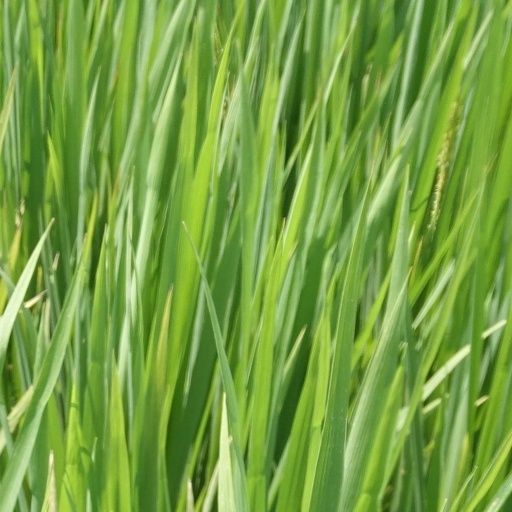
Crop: rice